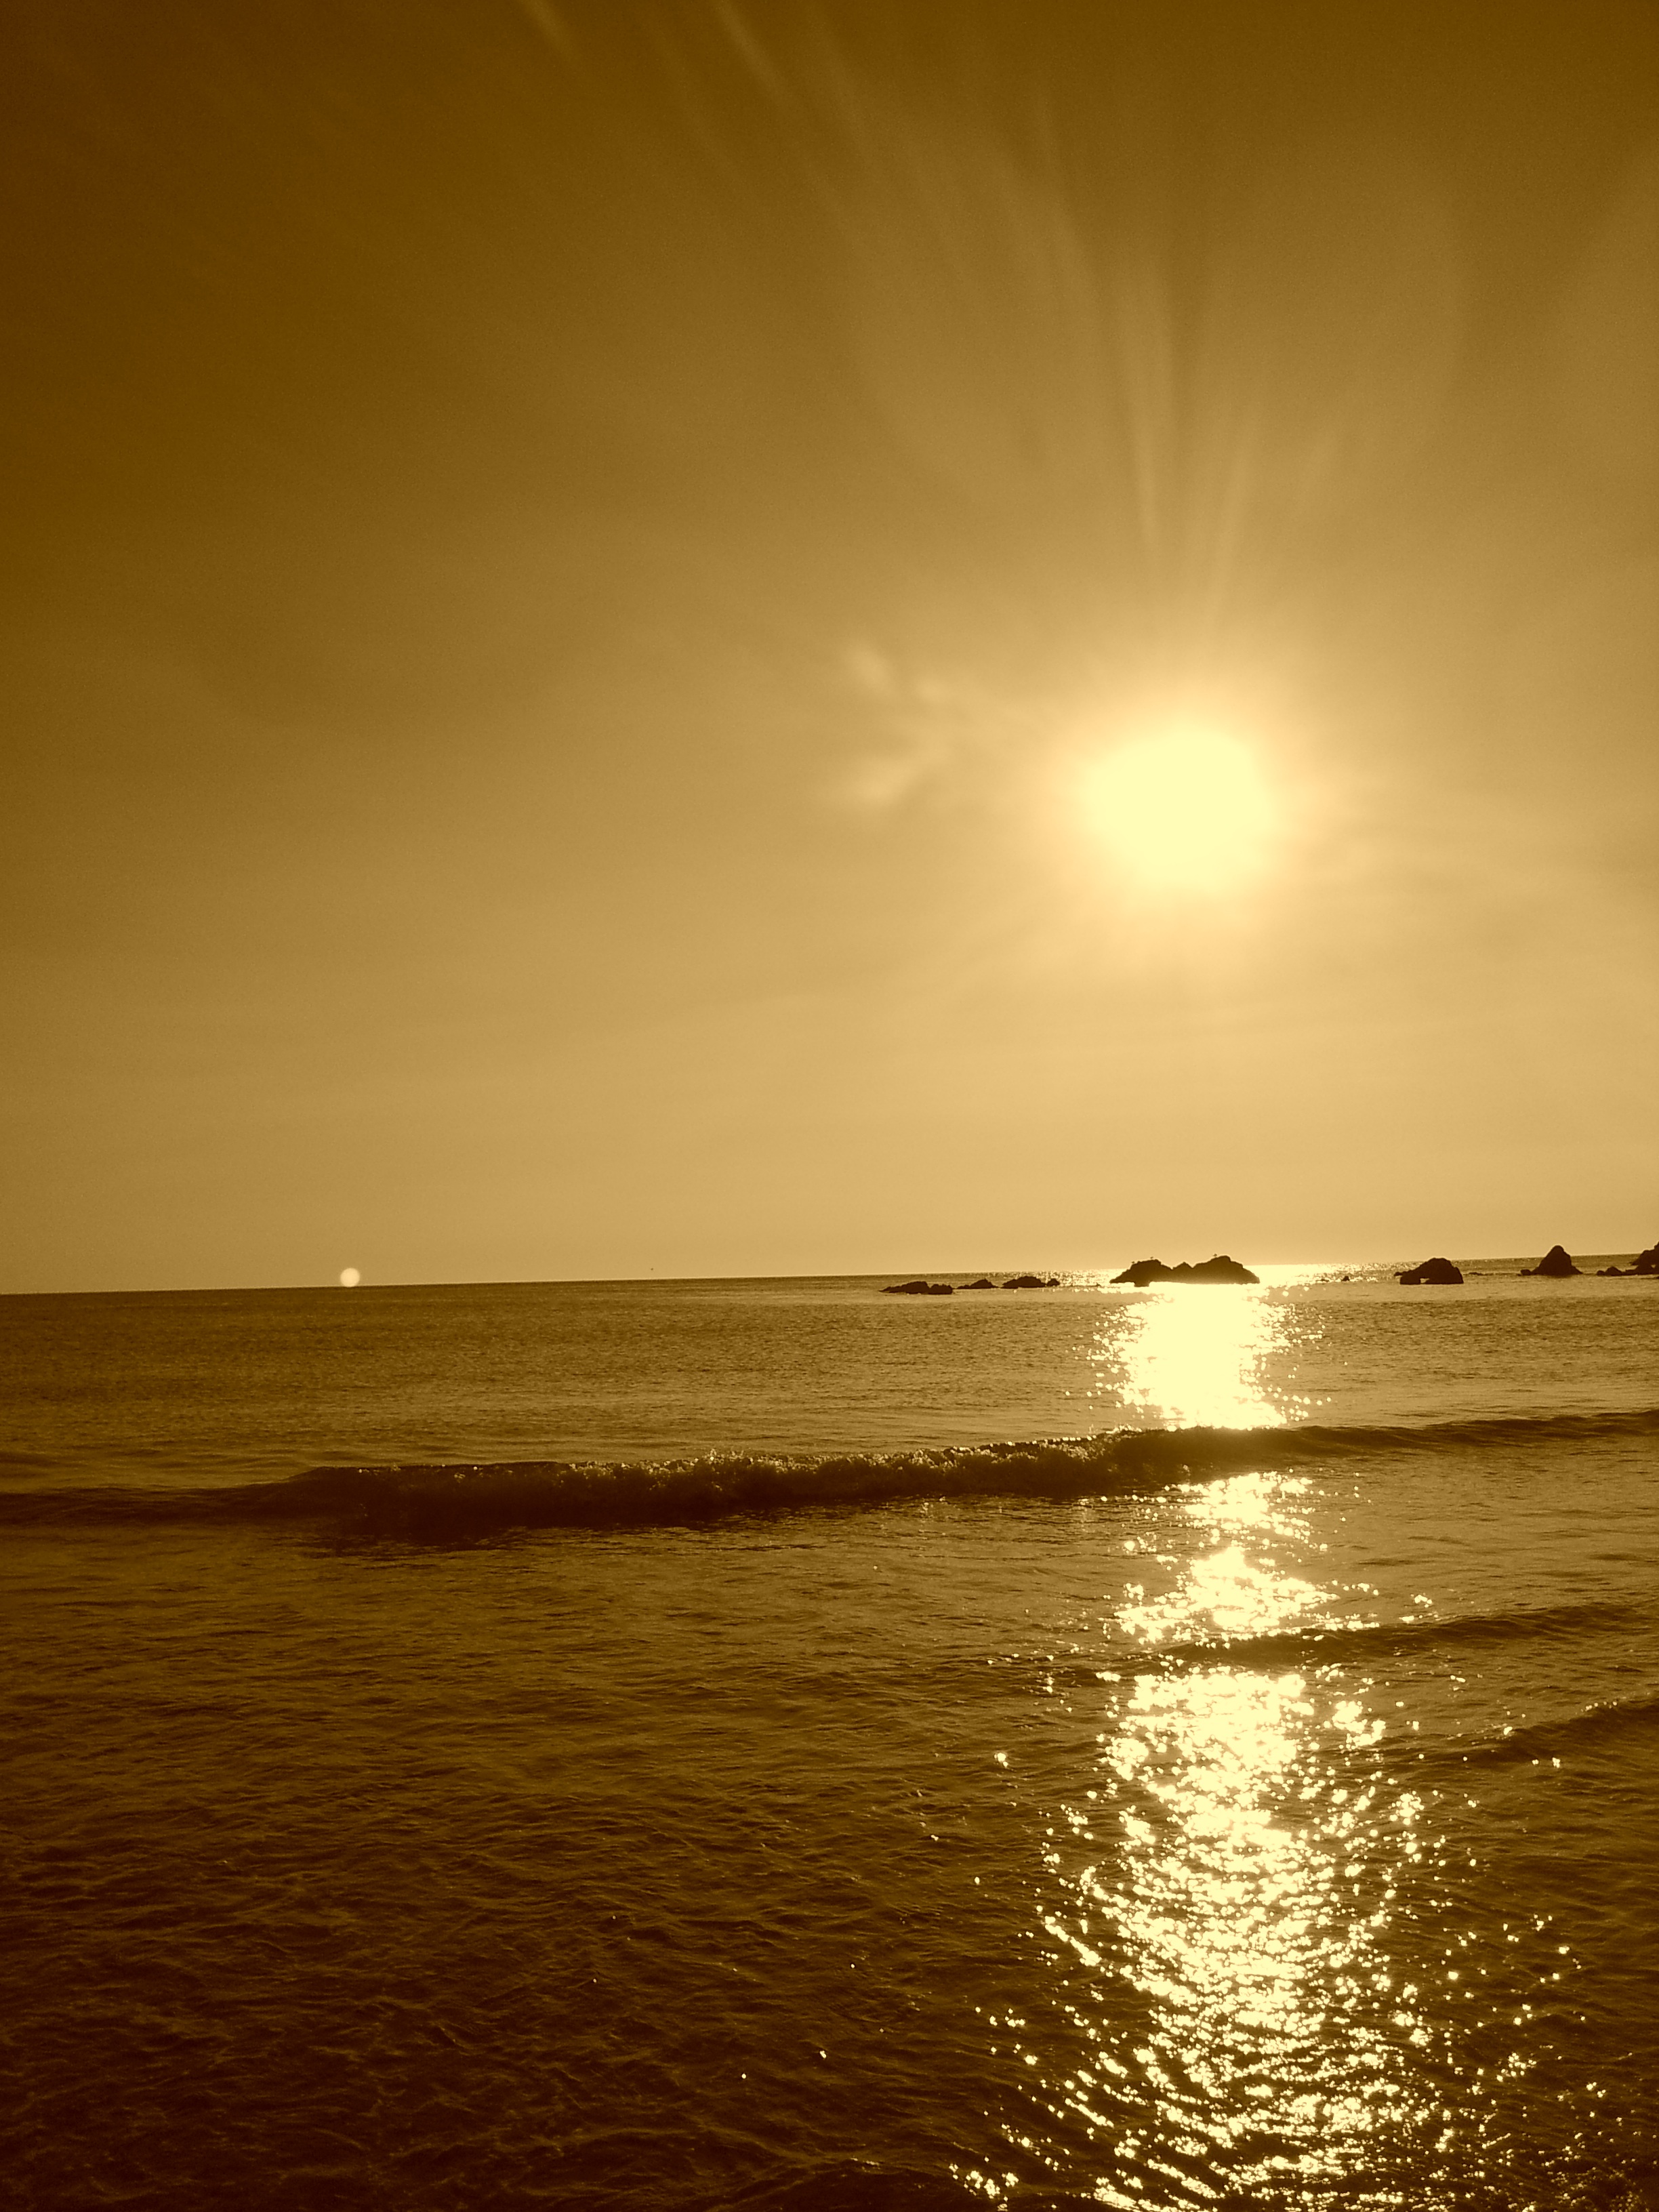
beach, sea, coast, ocean, horizon, light, cloud, sky, sun, sunrise, sunset, sunlight, morning, shore, wave, dawn, atmosphere, dusk, evening, reflection, body of water, astronomical object, wind wave, sepia sunset